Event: Nepal Earthquake
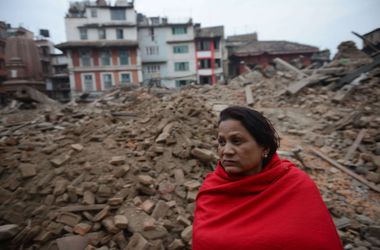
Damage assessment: damage